The Head of the Virgin in Three-Quarter View Facing Right

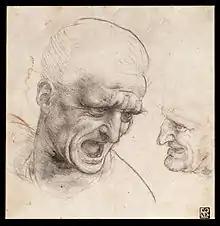
Leonardo da Vinci, "Recto Study for the Head of a Soldier in the Battle of Anghiari", 1504–1505, Budapest, Museum of Fine Arts, no. inv. 1775.

Leonardo da Vinci was over fifty-five years old when he created the drawing of "The Head of the Virgin in Three-Quarter View Facing Right" in the years 1508–1510. In 1508, he began what is known as his "second Milanese period", which lasted until September 1513. He was already famous enough for powerful Italian and other European patrons to compete for his services as engineer and artist: first Isabella d'Este and Cesare Borgia at the very beginning of the century, then King Louis XII of France and his subordinates, such as his secretary of state Florimond Robertet and the governor he had sent to Milan, Charles d'Amboise. Vinci, who had fled from the French during the invasion of the Duchy of Milan in 1499, finally entered the service of King Louis XII in 1507.